Taiwanese resistance to Japanese colonialism

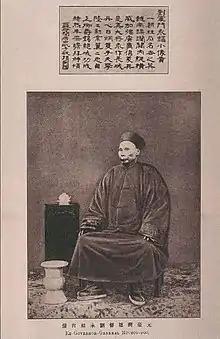
Liu Yongfu

Liu Yongfu (1837–1917) was a soldier of fortune and commander of the Black Flag Army. Convinced to join the fight by Tang Jingsong, he became a famous Chinese patriot in the fight against the French Empire in Tonkin.